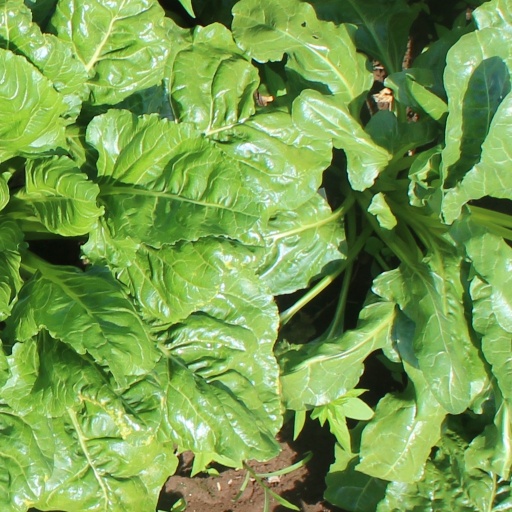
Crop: sugar beet